Deseret News

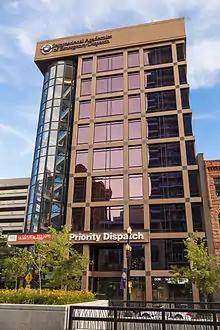
The former location of the "Deseret News" on Regent Street. The newspaper's logotype was carved into the top of the building's façade (since filled in by its new tenant) to give the building the appearance of the newspaper.

The newspaper moved into its newly constructed headquarters on Regent Street downtown Salt Lake City in 1997.